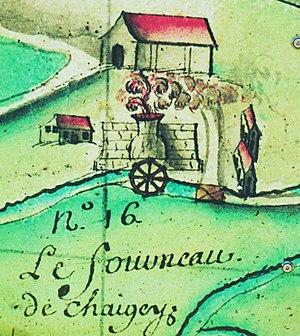
La forge de Chagey
Chagey est une commune française située dans le département de la Haute-Saône, en région Bourgogne-Franche-Comté.